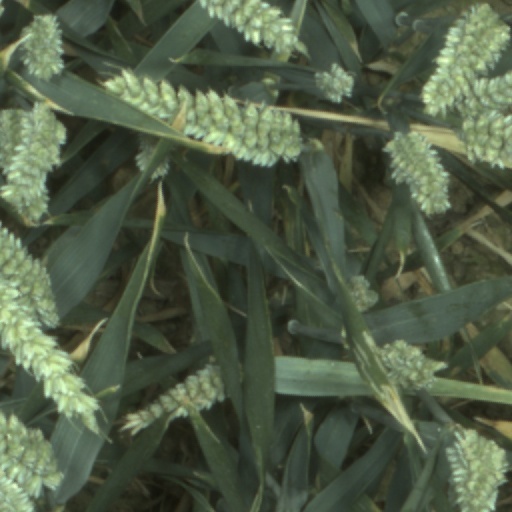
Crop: wheat